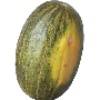
Label: melon_piel_de_sapo